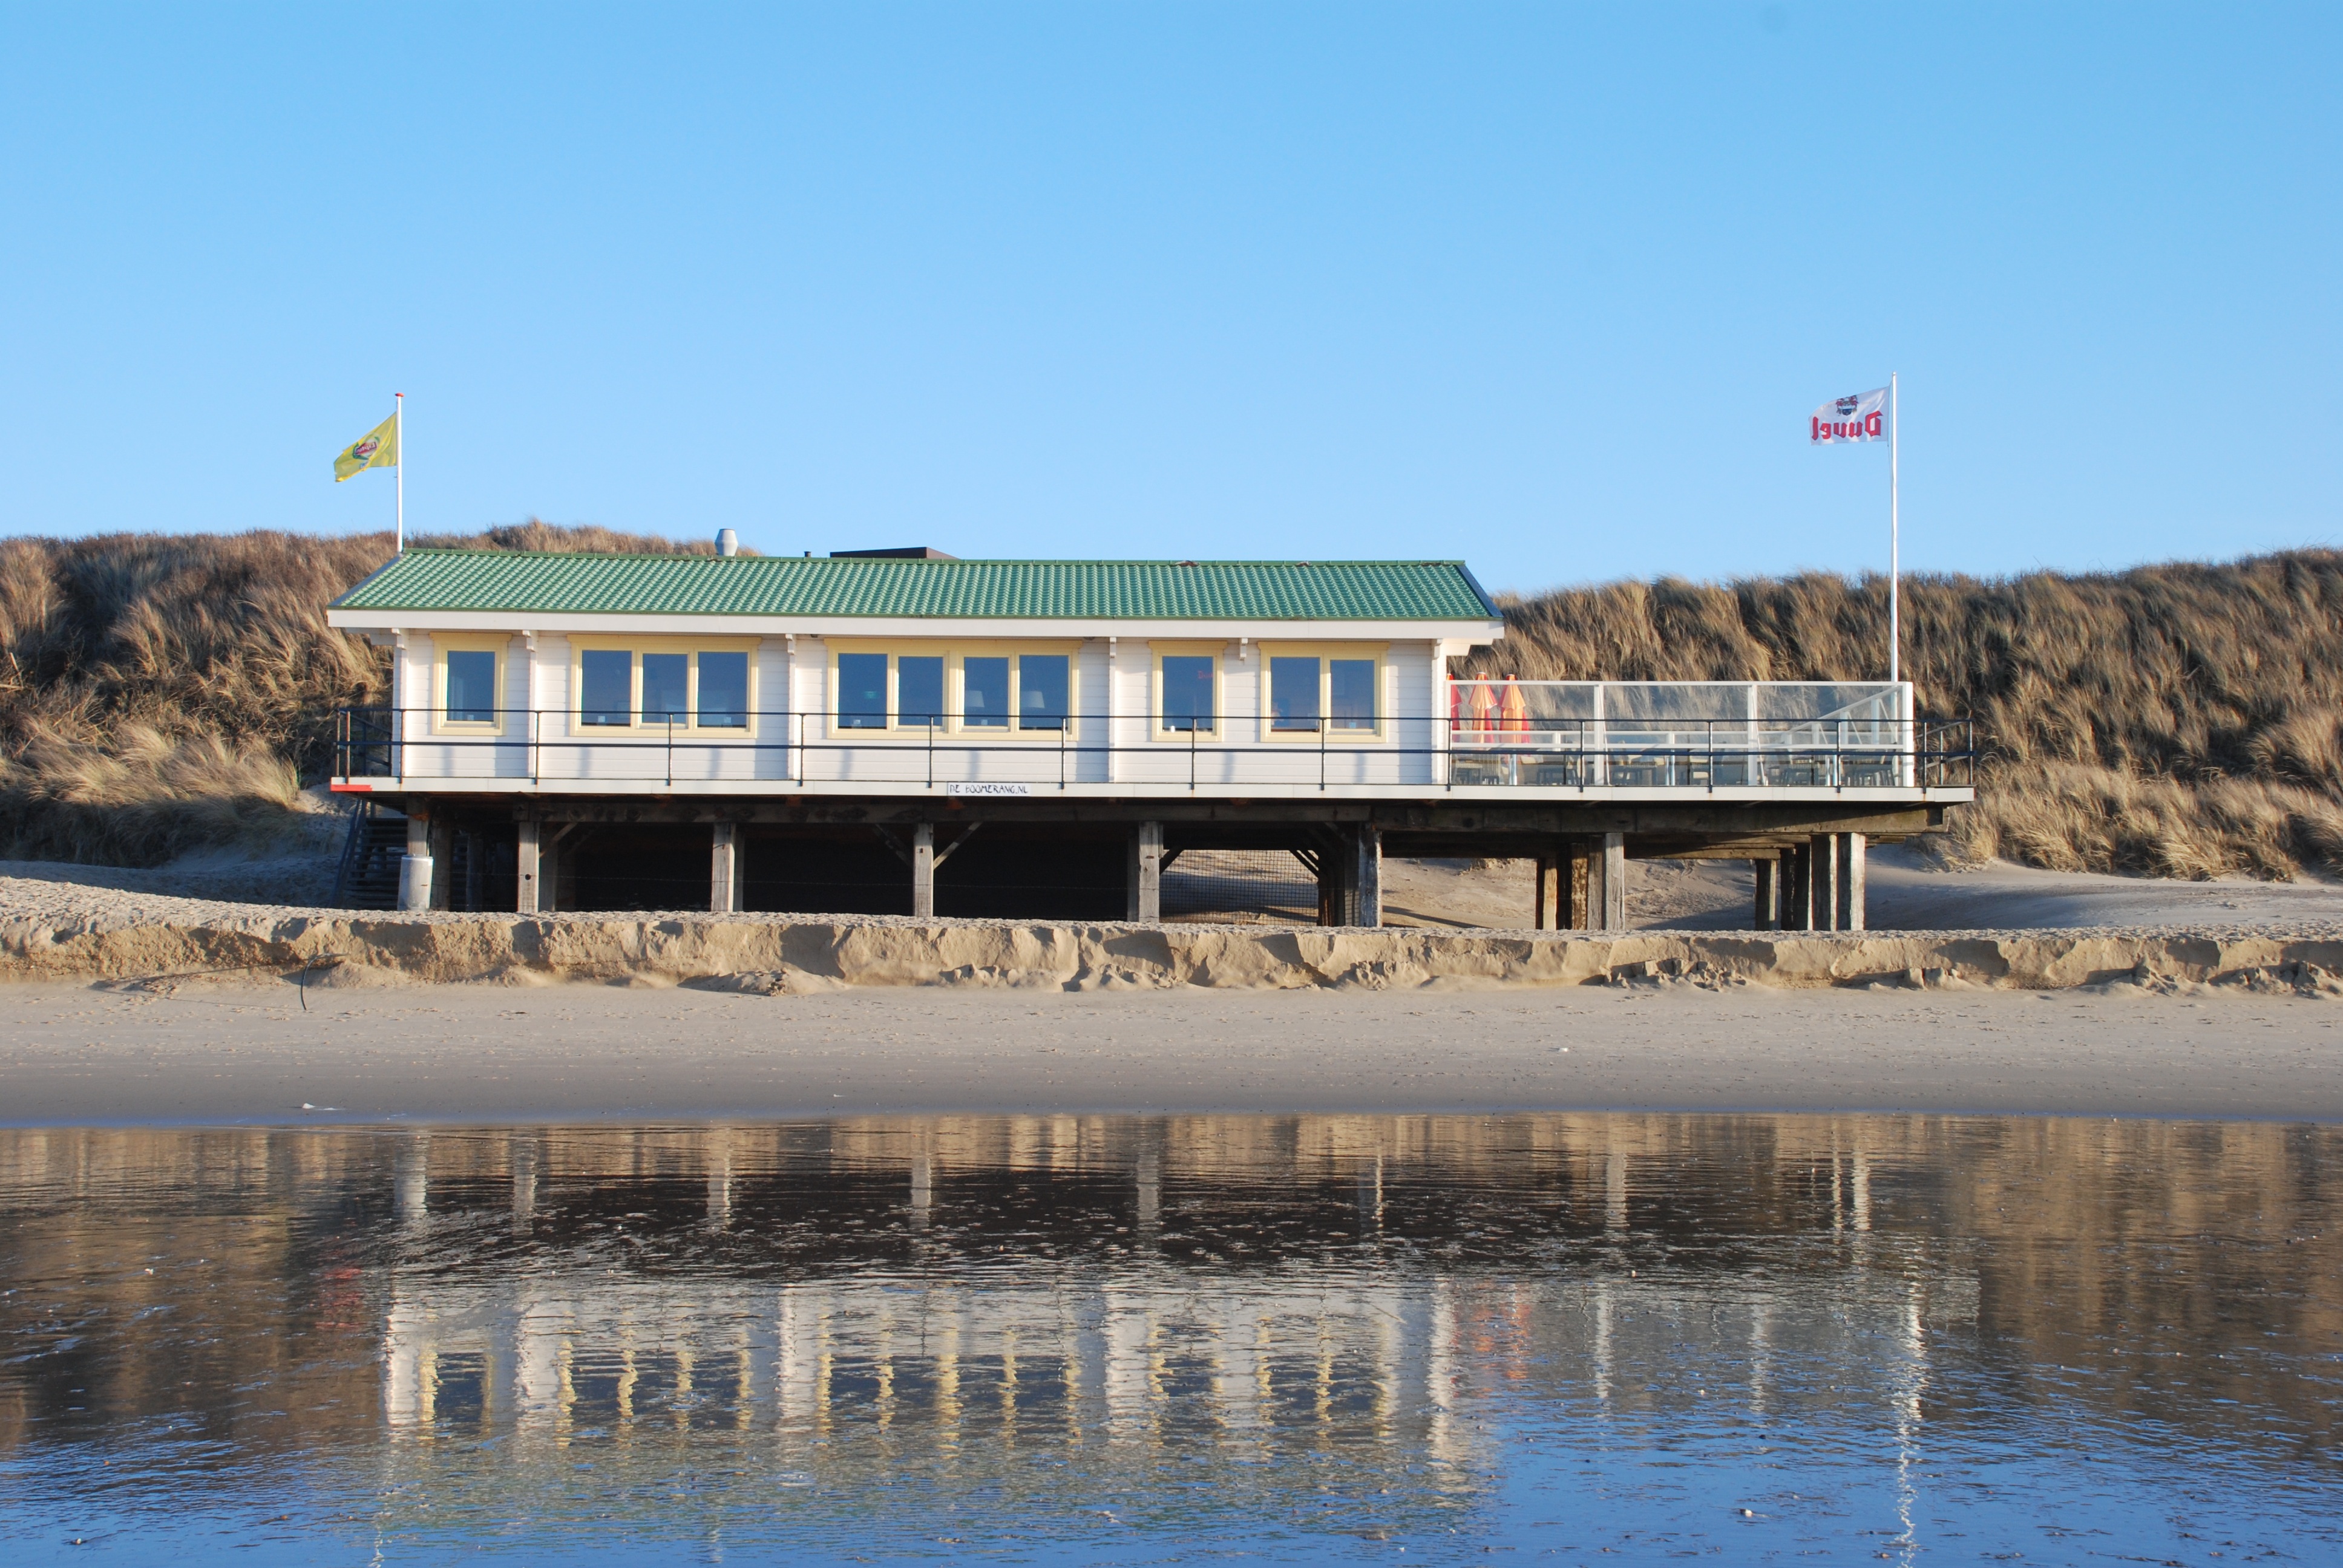
water, dock, bridge, lake, pier, reflection, marina, reservoir, waterway, netherlands, mirroring, beach cafe